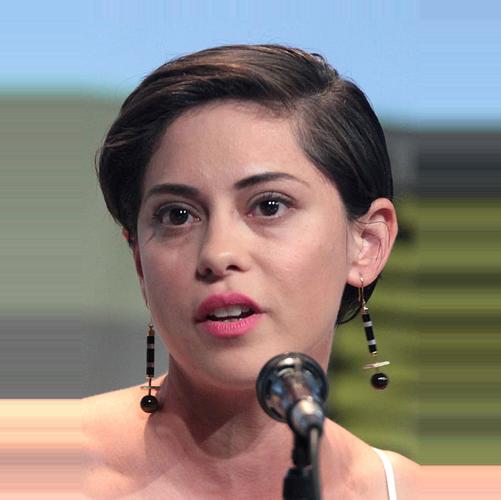
Age: 29